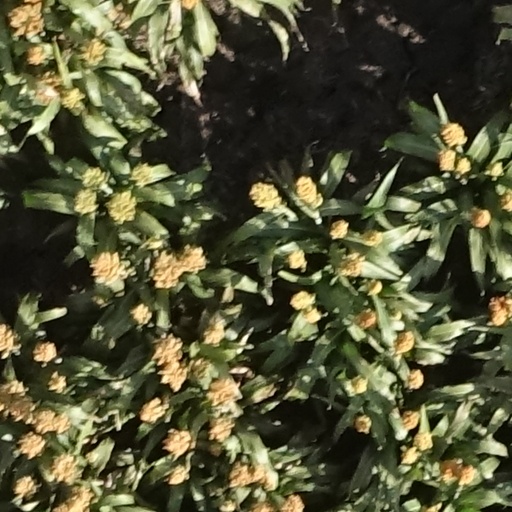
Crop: sorghum